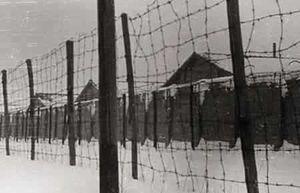
La Shoah est l’extermination systématique par l'Allemagne nazie d'entre cinq et six millions de Juifs, soit les deux tiers des Juifs d'Europe et environ 40 % des Juifs du monde, pendant la Seconde Guerre mondiale. On utilise aussi les termes d'« Holocauste », de « génocide juif » ou « génocide nazi », voire « Génocide » tout court, de « judéocide » ou encore de « destruction des Juifs d'Europe », des débats opposant historiens et linguistes sur le terme adéquat.